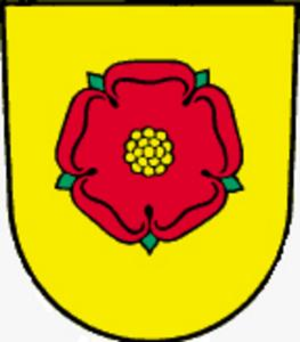
Eschenbach est une commune suisse du canton de Saint-Gall, située dans la circonscription électorale de See-Gaster.